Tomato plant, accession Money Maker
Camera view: bottom (45 deg); turntable rotation: 300 degrees
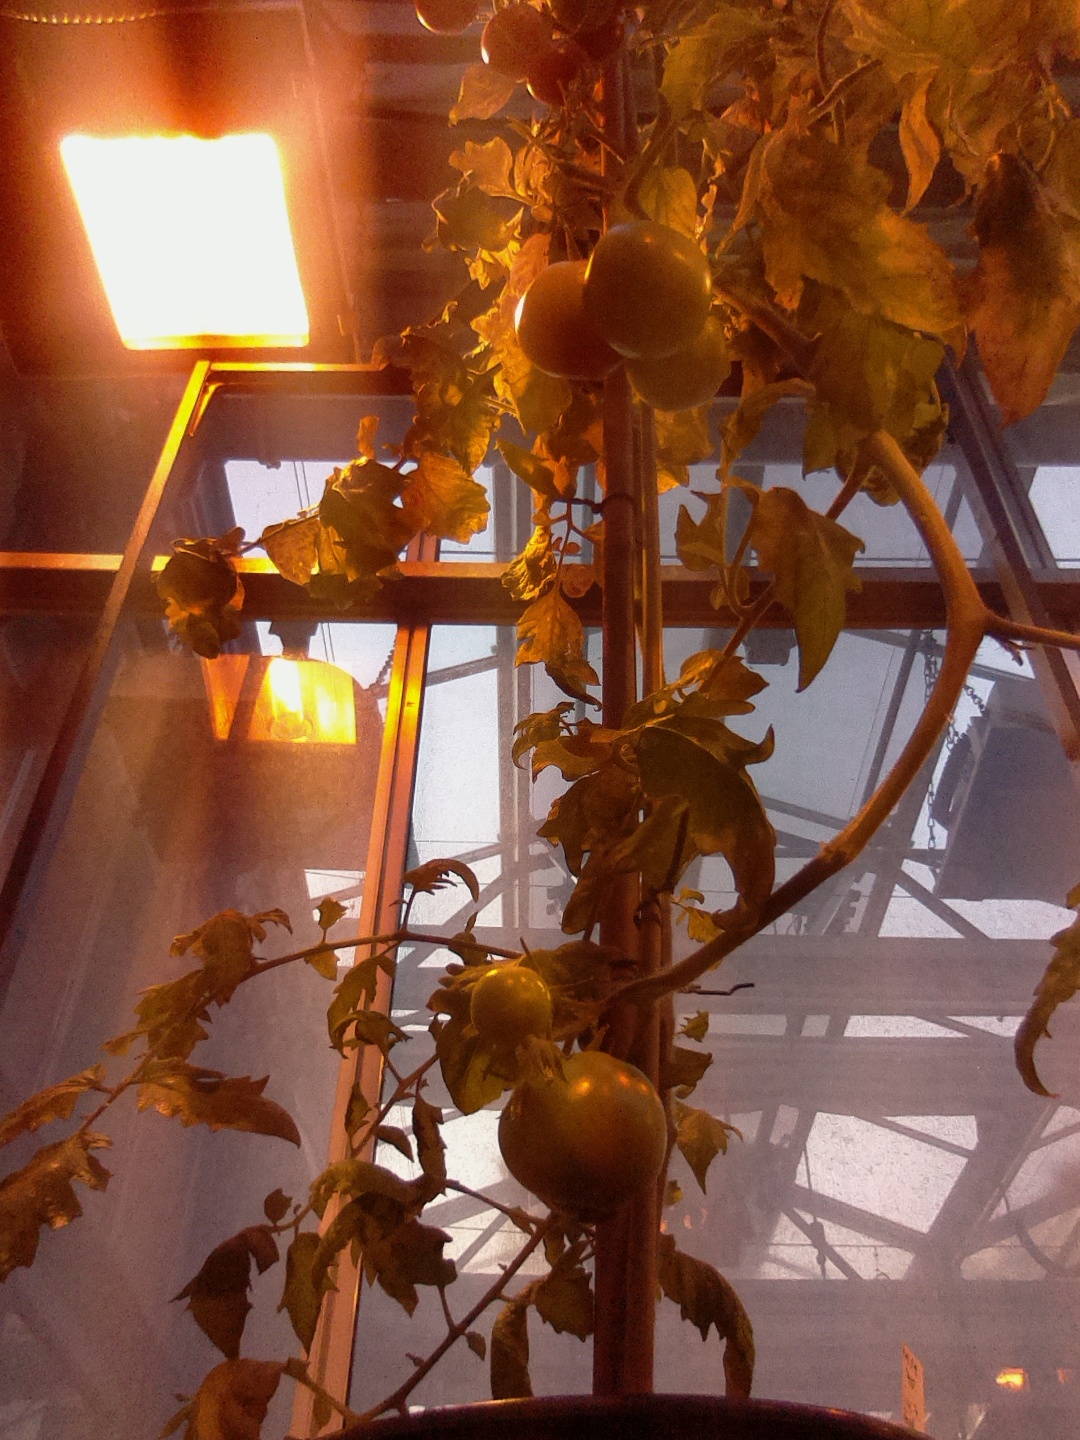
BBCH growth stage 87: 70%-80% of fruits show typical fully ripe color